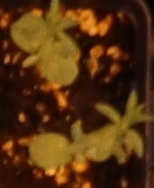
Label: Flax